Lepidosauria

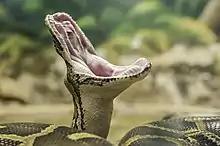
The quadrate bone is particularly elongated in snakes, to facilitate cranial kinesis

The reptiles in the Lepidosauria can be distinguished from other reptiles by a variety of characteristics. Lepidosaurs are suggested to be distinguished from more primitive lepidosauromorphs by the development of a conch on the quadrate, allowing for the development of a tympanic membrane in the ear (a trait lost in the tuatara, but present in early rhynchocephalians), as well as the development of a subolfactory process on the frontal bones of the skull.